Braille

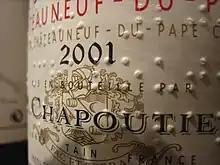
A bottle of Chapoutier wine, with braille on the label

Children who are blind miss out on fundamental parts of early and advanced education if not provided with the necessary tools, such as access to educational materials in braille. Children who are blind or visually impaired can begin learning foundational braille skills from a very young age to become fluent braille readers as they get older. Sighted children are naturally exposed to written language on signs, on TV and in the books they see. Blind children require the same early exposure to literacy, through access to braille rich environments and opportunities to explore the world around them. Print-braille books, for example, present text in both print and braille and can be read by sighted parents to blind children (and vice versa), allowing blind children to develop an early love for reading even before formal reading instruction begins.